Robert Smith, Baron Smith of Kelvin

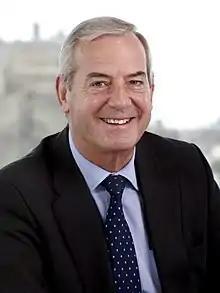

Robert Haldane Smith, Baron Smith of Kelvin (born 8 August 1944) is a British businessman and former Governor of the British Broadcasting Corporation. Smith was knighted in 1999, appointed to the House of Lords as an independent crossbench peer in 2008, and appointed Knight of the Thistle in the 2014 New Year Honours. He was also appointed to the Order of the Companions of Honour in 2016.